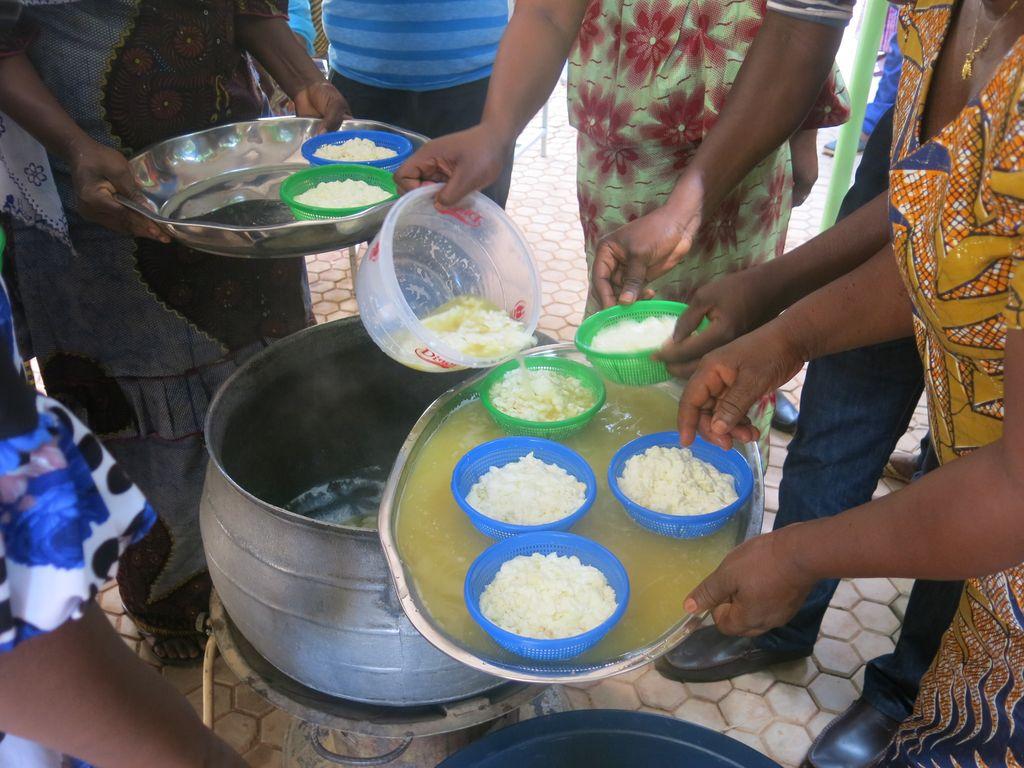
Ndizi hizi zikiwa zimekatwa zikiwa mingi pale ikiwa ndizi mingi sana. Pale katikati kuna mwanaume mmoja ambaye amesimama katikati ya ndizi alafu pale mwisho kuna watu wengi kadhaa wakiwa wamesimama.